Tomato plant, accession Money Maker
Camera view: tilt-top (135 deg); turntable rotation: 60 degrees
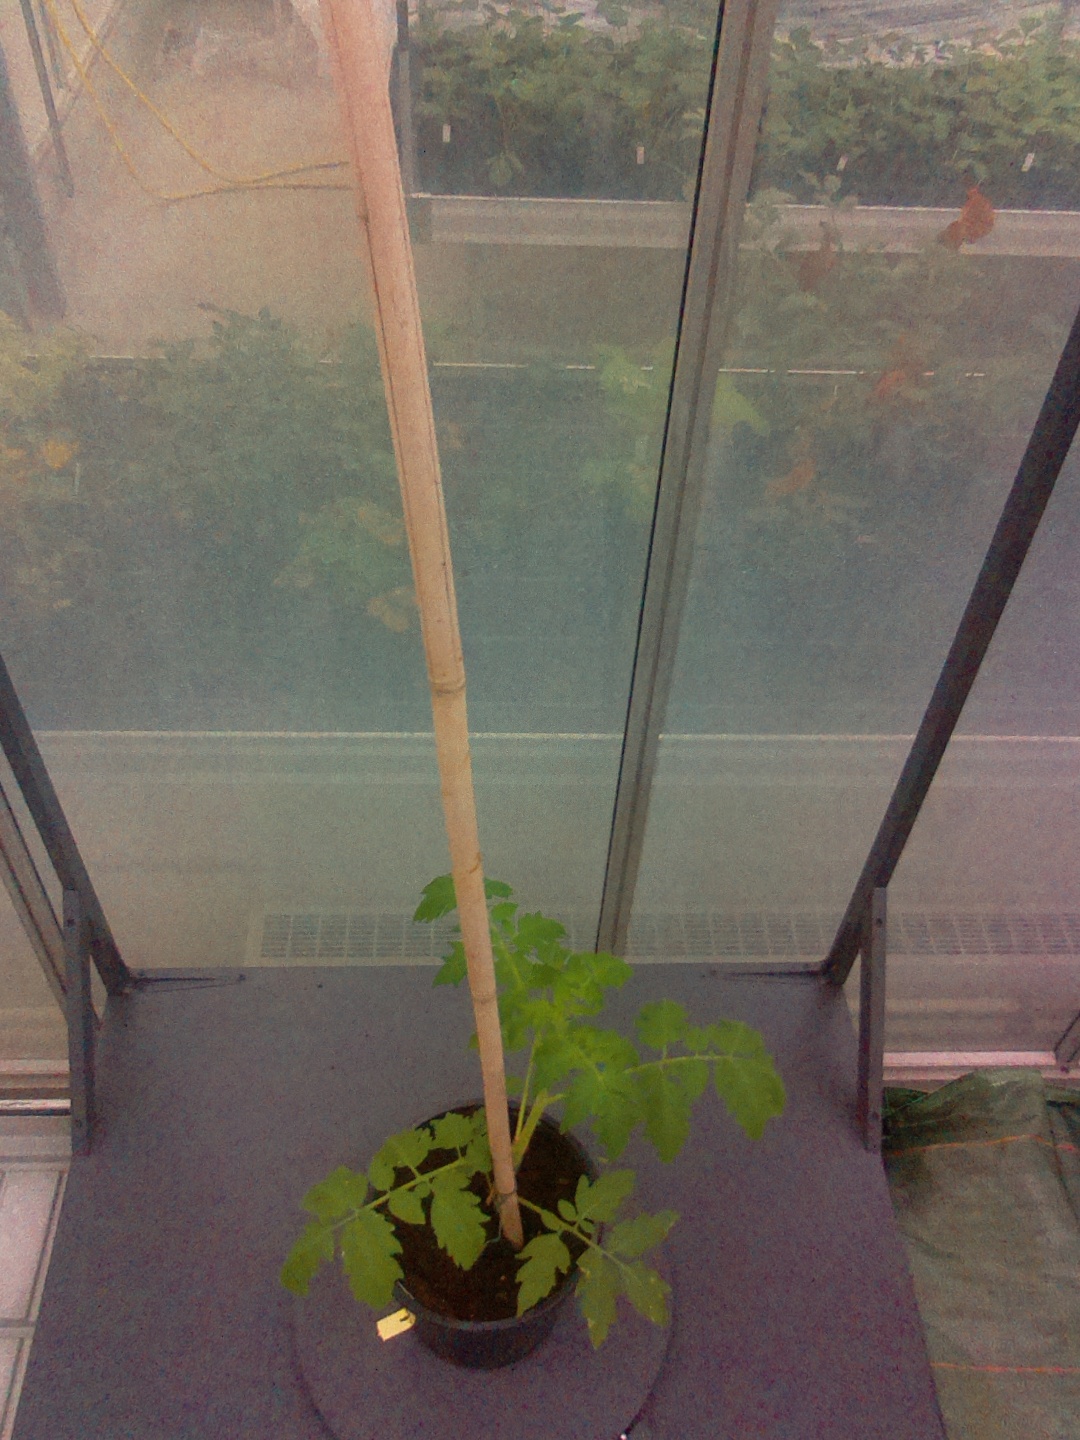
BBCH growth stage 13: 6 of true leaves visible